Mir EO-4

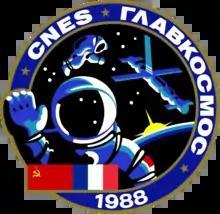
Soyuz TM-7 insignia

From November 28 to December 21, 1988, there were six people aboard the station: the three crew members of EO-4, Titov and Manarov who were finishing EO-3, and the visiting French cosmonaut Jean-Loup Chrétien who had launched aboard Soyuz TM-7 on 26 November. Chrétien's flight was referred to as the French "Aragatz" mission. This was Chrétien's second spaceflight, his first was a short mission to Salyut 7, which was launched with the spacecraft Soyuz T-6, and lasted for about a week. After 24.8 days aboard the station, Chrétien returned to Earth aboard Soyuz TM-6 on 21 December.